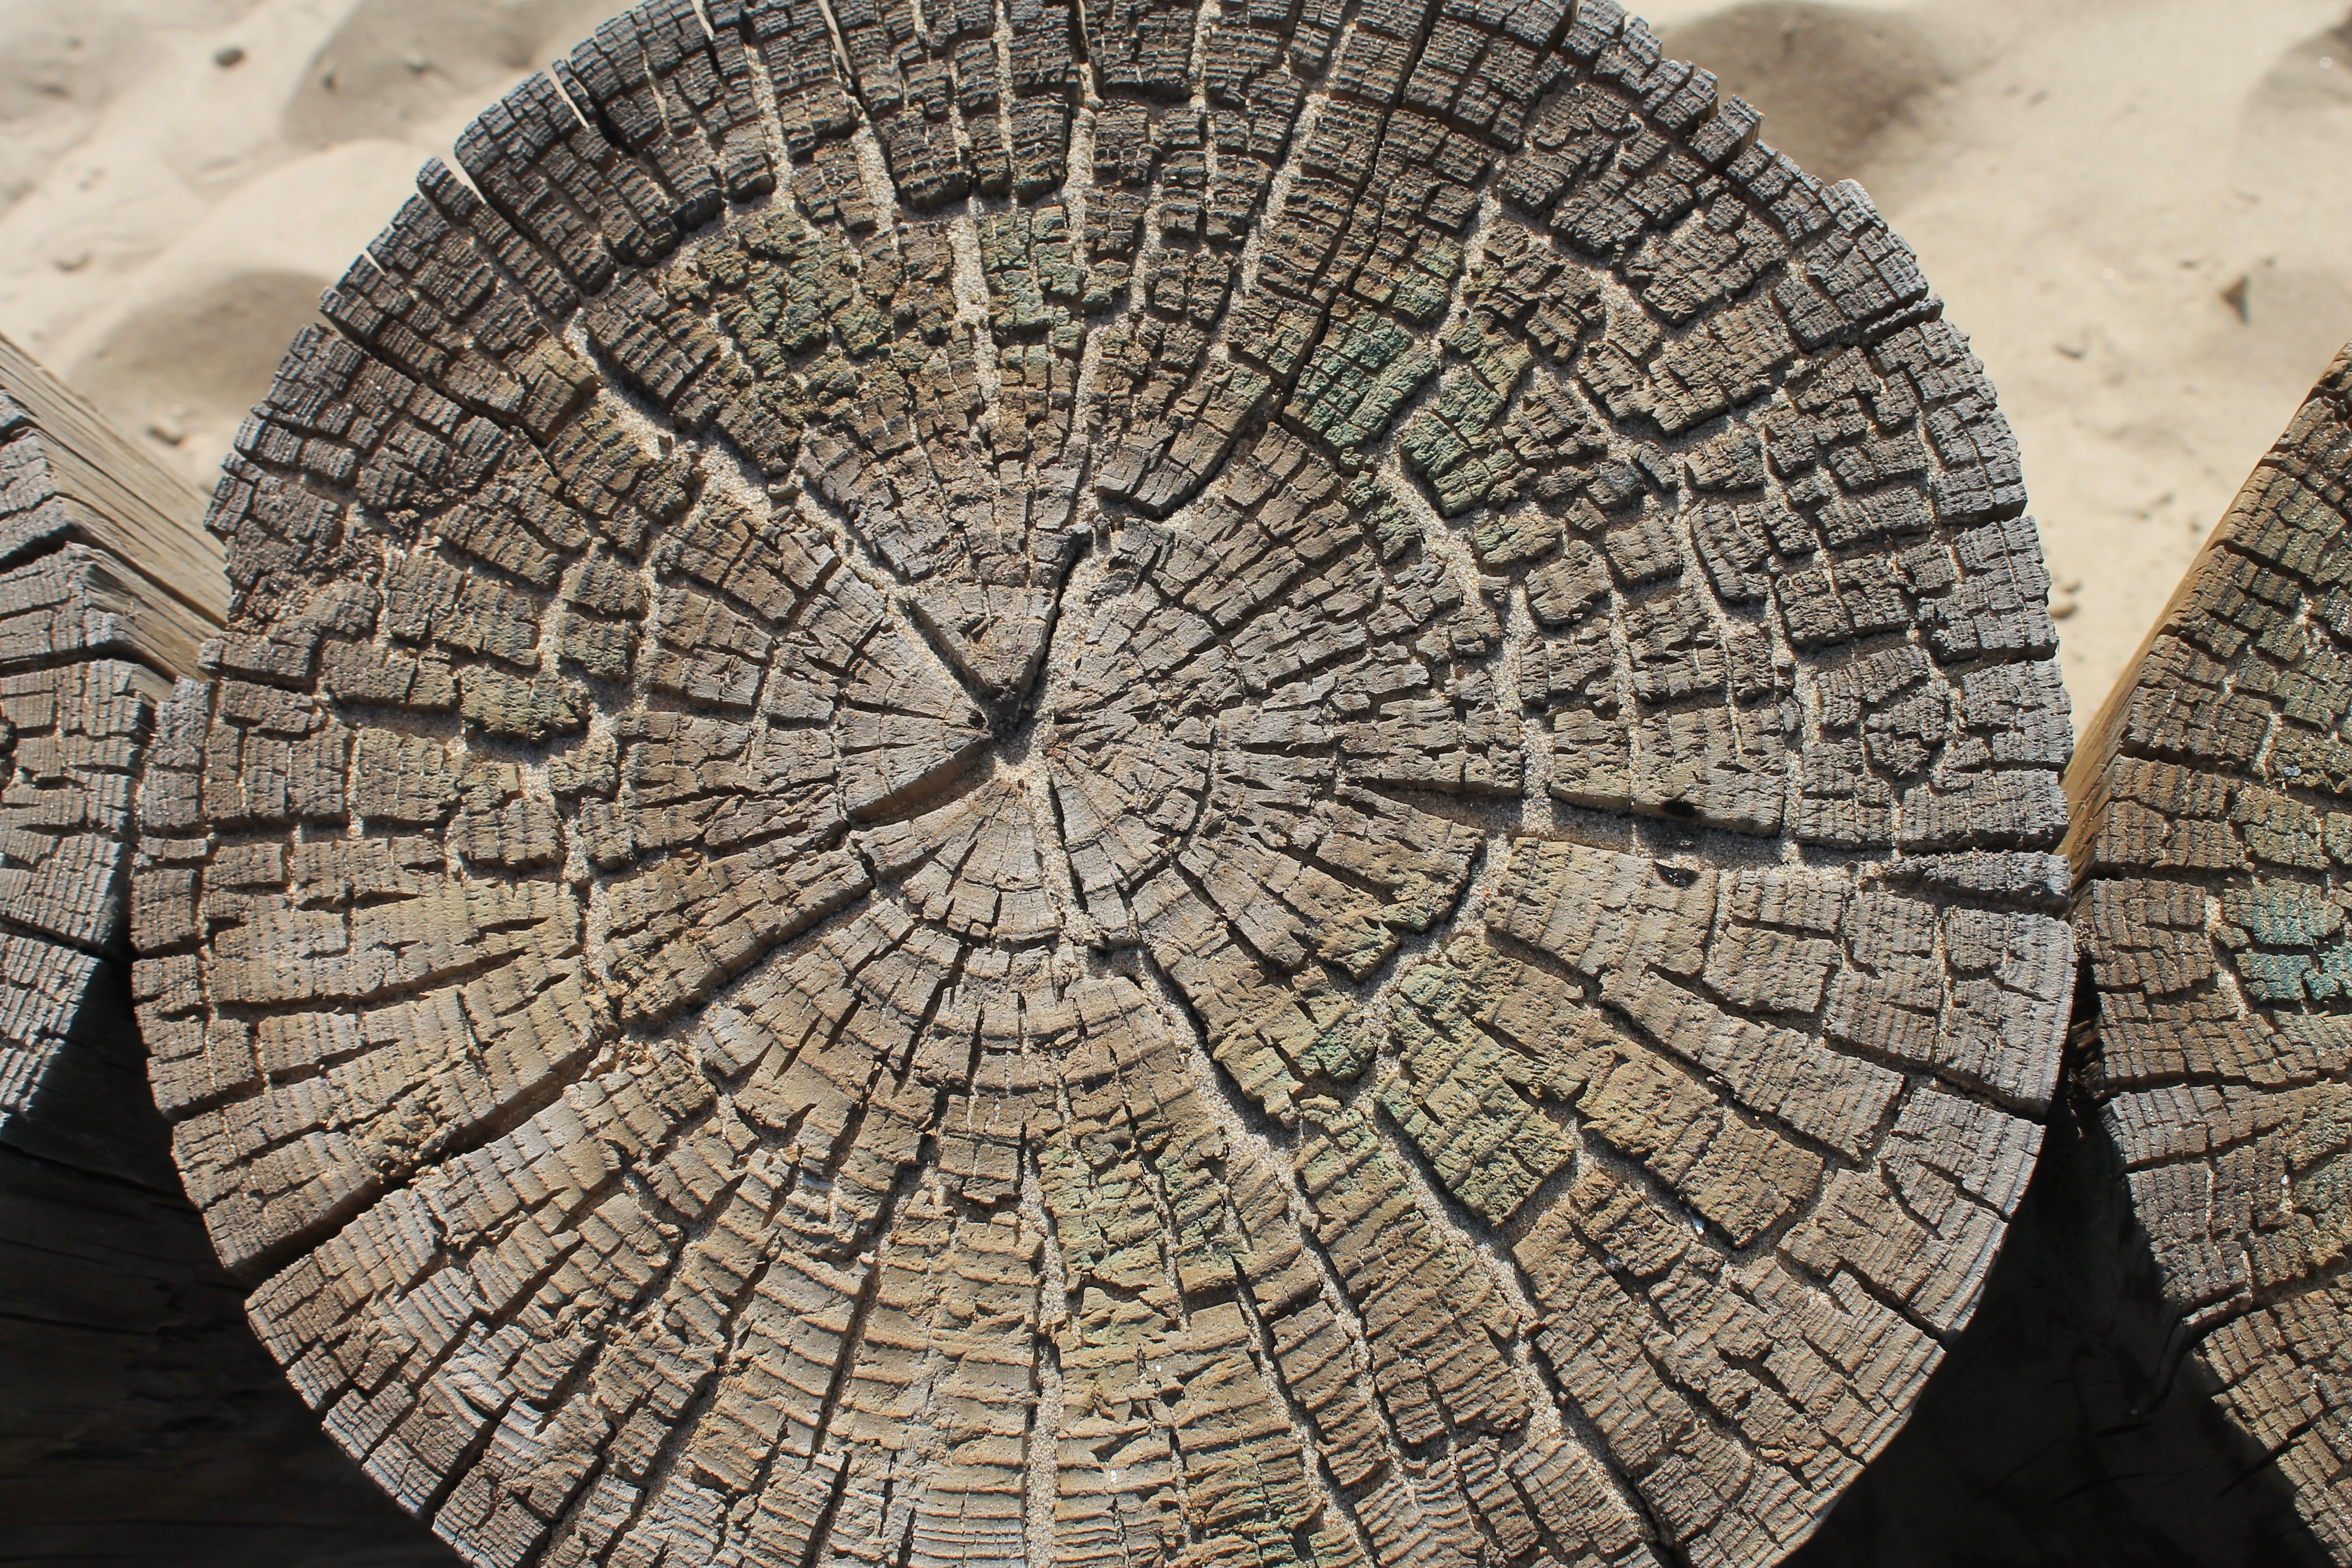
beach, tree, nature, forest, structure, plant, wood, house, stem, texture, leaf, trunk, old, home, bark, dark, log, pattern, tropical, color, macro, brown, soil, crack, rough, black, material, circle, surface, outdoors, grey, art, geology, design, hardwood, wooden, timber, carving, shape, organic, archaeological site, ancient history, measuring instrument